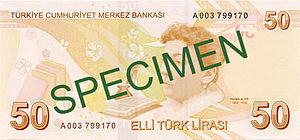
La lire ou livre turque est l'unité monétaire principale de la Turquie et de la République turque de Chypre du Nord. La livre turque est divisée en 100 kuruş.
Fatma Aliye Topuz, née le 9 octobre 1862 à Constantinople et morte le 13 juillet 1936 à Istanbul, plus simplement connue sous le nom de Fatma Aliye ou encore Fatma Aliye Hanım, est une romancière, essayiste, intellectuelle féministe et humanitaire turque. Elle est connue pour être la première femme philosophe et romancière turque, et du monde musulman.